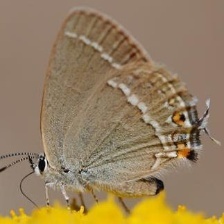
Species: BLACK HAIRSTREAK
Butterfly family (ImageNet category): lycaenid_butterfly